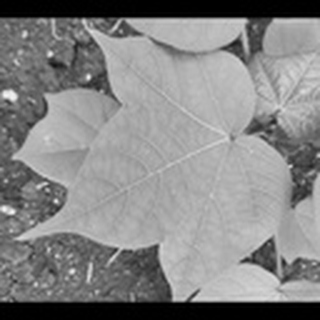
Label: healthy_cotton